Gloriavale Christian Community

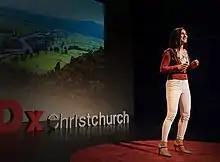
Lilia Tarawa at TEDxChristchurch, 2017

Air West Coast's Christchurch service ended due to a lack of passengers in April 2003. Air West Coast reviewed its service and dropped Westport stopover from the Greymouth to Wellington flight on 27 June 2008.